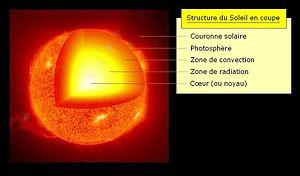
Le Soleil est l’étoile du Système solaire. Dans la classification astronomique, c’est une étoile de type naine jaune d'une masse d'environ 1,989 1 × 10³⁰ kg, composée d’hydrogène et d’hélium. Le Soleil fait partie de la galaxie appelée la Voie lactée et se situe à environ 8 kpc du centre galactique, dans le bras d'Orion. Le Soleil orbite autour du centre galactique en 225 à 250 millions d'années. Autour de lui gravitent la Terre, sept autres planètes, au moins cinq planètes naines, de très nombreux astéroïdes et comètes et une bande de poussière. Le Soleil représente à lui seul environ 99,854 % de la masse du Système solaire ainsi constitué, Jupiter représentant plus des deux tiers du reste.
La zone de convection ou zone convective est une couche dans une étoile qui est thermodynamiquement instable. L'énergie est principalement ou partiellement transportée par convection des parcelles à l'intérieur de cette région contrairement à la zone de rayonnement où l'énergie est transportée par le rayonnement émis et par la conduction. Il s'agit donc d'un mouvement de masse du plasma à l'intérieur de l'étoile qui forme habituellement un courant de convection circulaire avec le plasma chauffé ascendant et le plasma refroidi descendant.